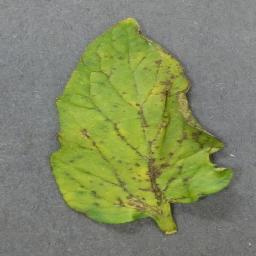
Label: Tomato___Bacterial_spot